Sword-billed hummingbird

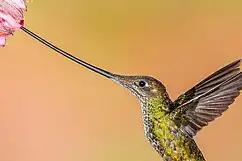
Female sword-billed hummingbird feeding in flight

The sword-billed hummingbird is a specialist feeder, feeding mainly on the nectar of flowers with long corollas, including "Brugsmania sanguinea", "Datura stramonium", "Passiflora mixta", "P. pinnatistiplua", "P. mollissima" and "P. sexflora", along with flowers from the genera "Aethanthus", "Fuchsia", "Salpichroa", and "Solanum". It probes flowers from below while feeding, and is a trap-line feeder, visiting a specific series of flowers in a regular, consistent sequence. It also hawks for insects, catching flying insects by keeping the bill open.